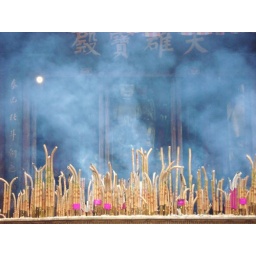
There were hundreds of incense candles in front of the main building of the Buddha temple in Leshan.